Fort Mitchell Historic Site

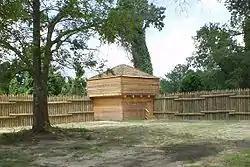
A reconstruction of the stockade and a blockhouse.

Fort Mitchell Historic Site is a park and an archaeological site in Fort Mitchell, Alabama, that was declared a National Historic Landmark in 1990. The park features a reconstruction of the 1813 stockade fort that was an important United States military post in the Creek War, a museum with exhibits about the fort's history, and a collection of historic carriages, a restored 19th-century log home, and a visitor center.